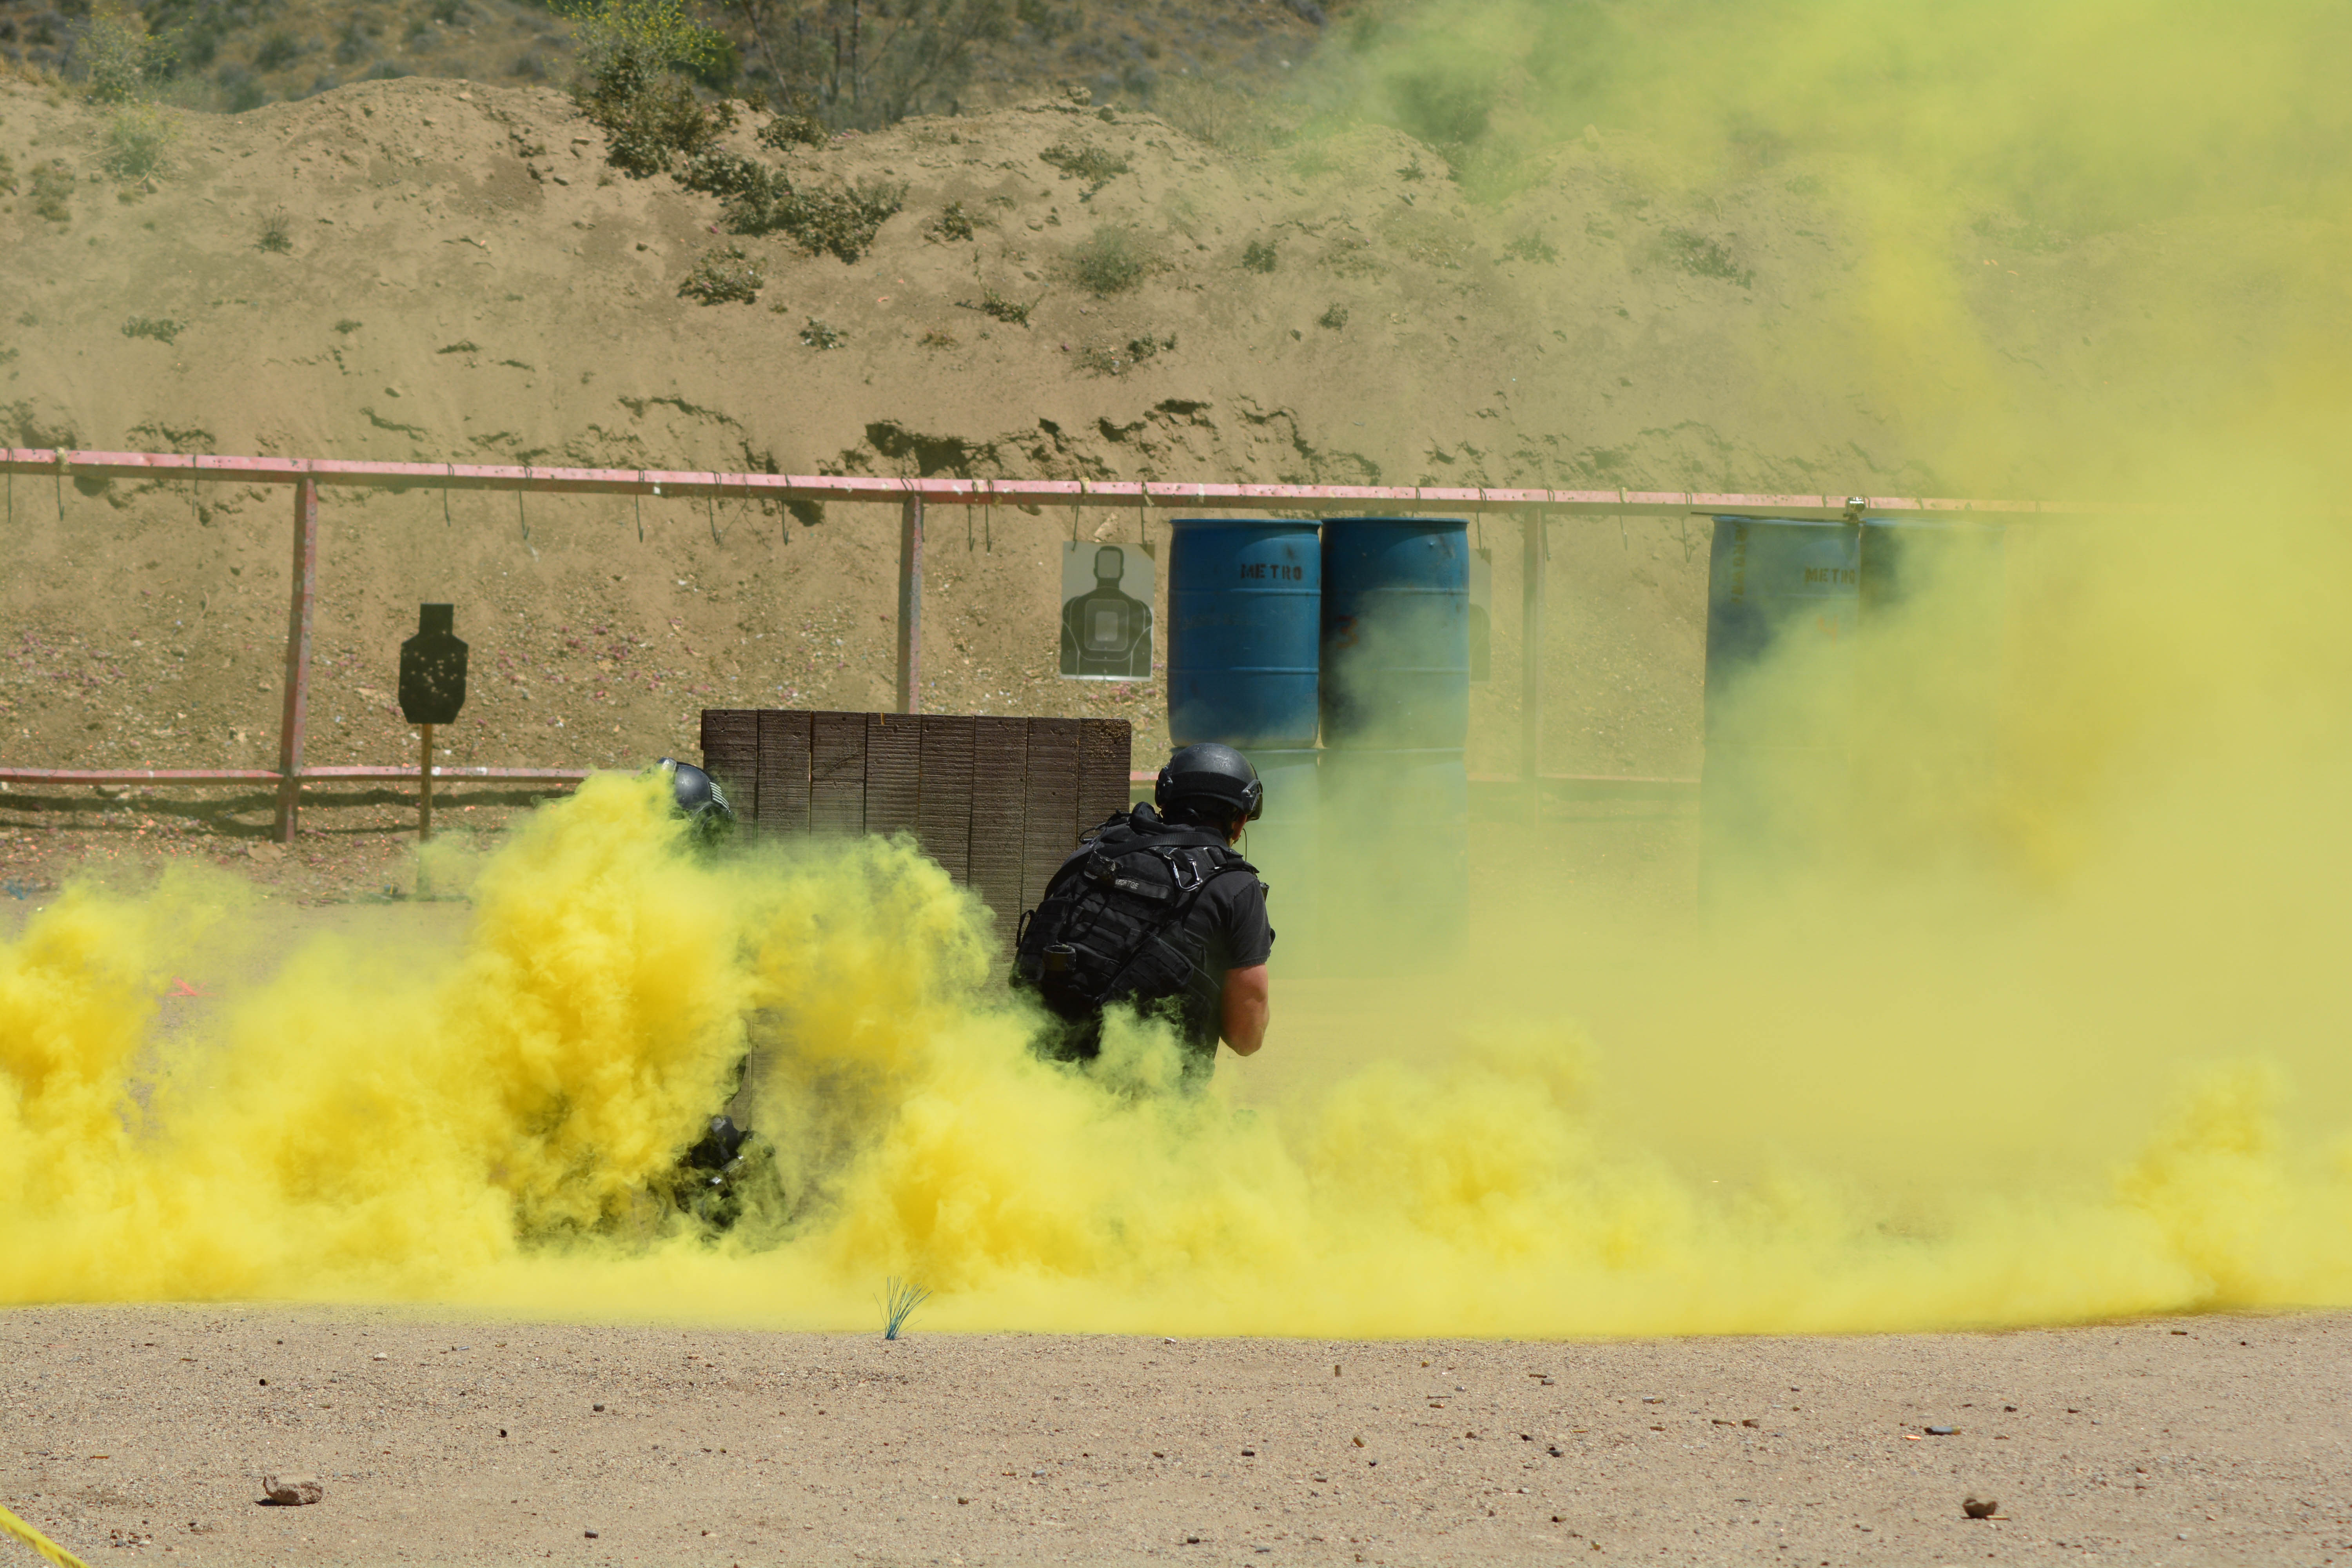
yellow, screenshot, atmosphere of earth